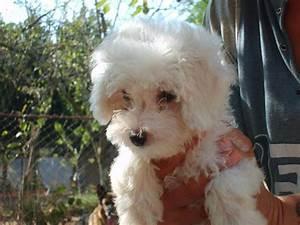
dog